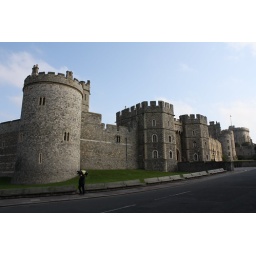
Man walking with pig in Windsor